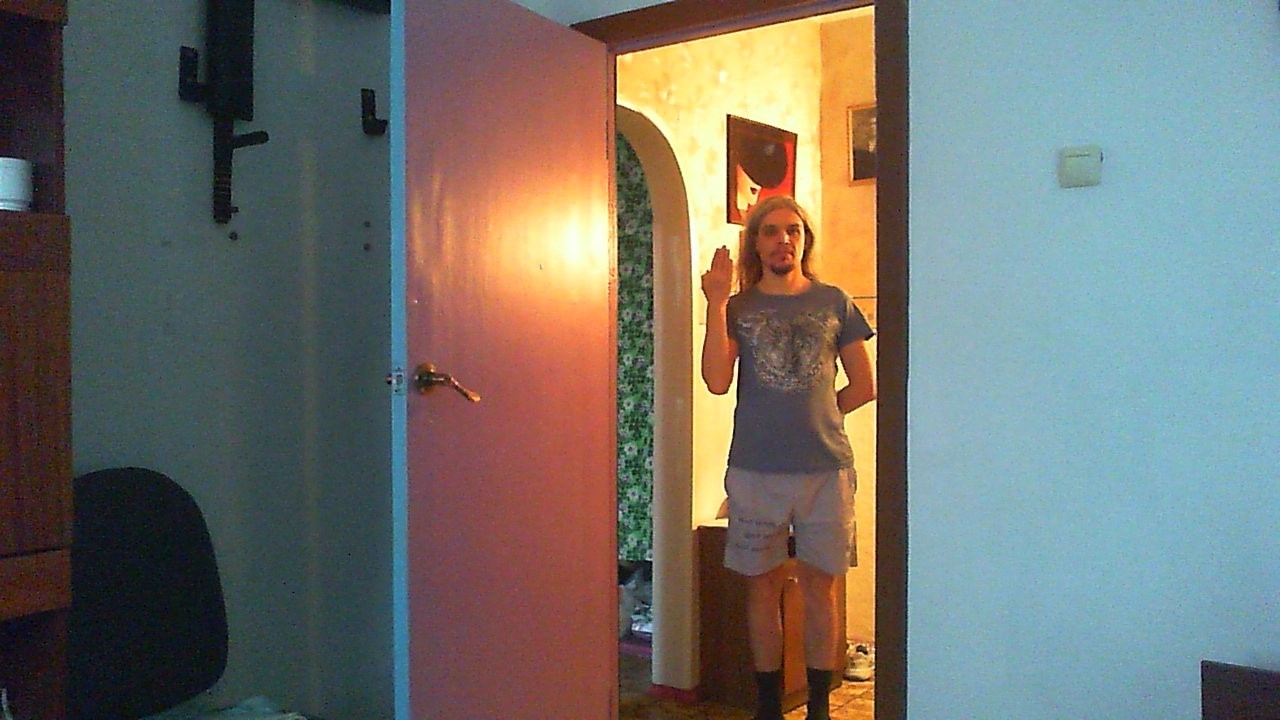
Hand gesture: stop_inverted